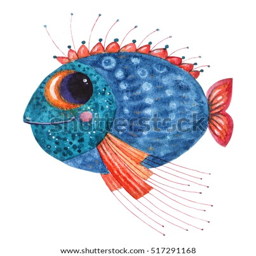
blue fish on a white background .